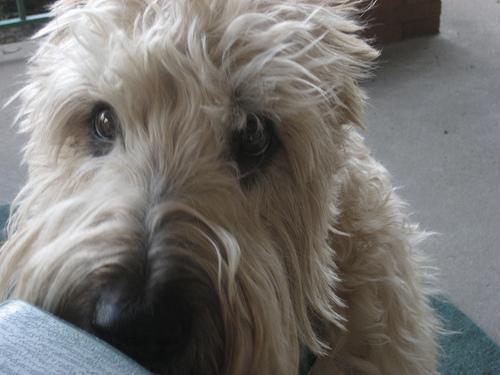
soft-coated_wheaten_terrier